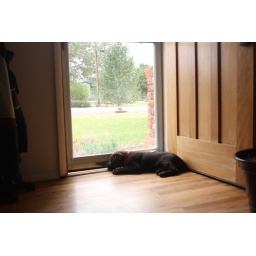
sleeping by the door watching the world go by